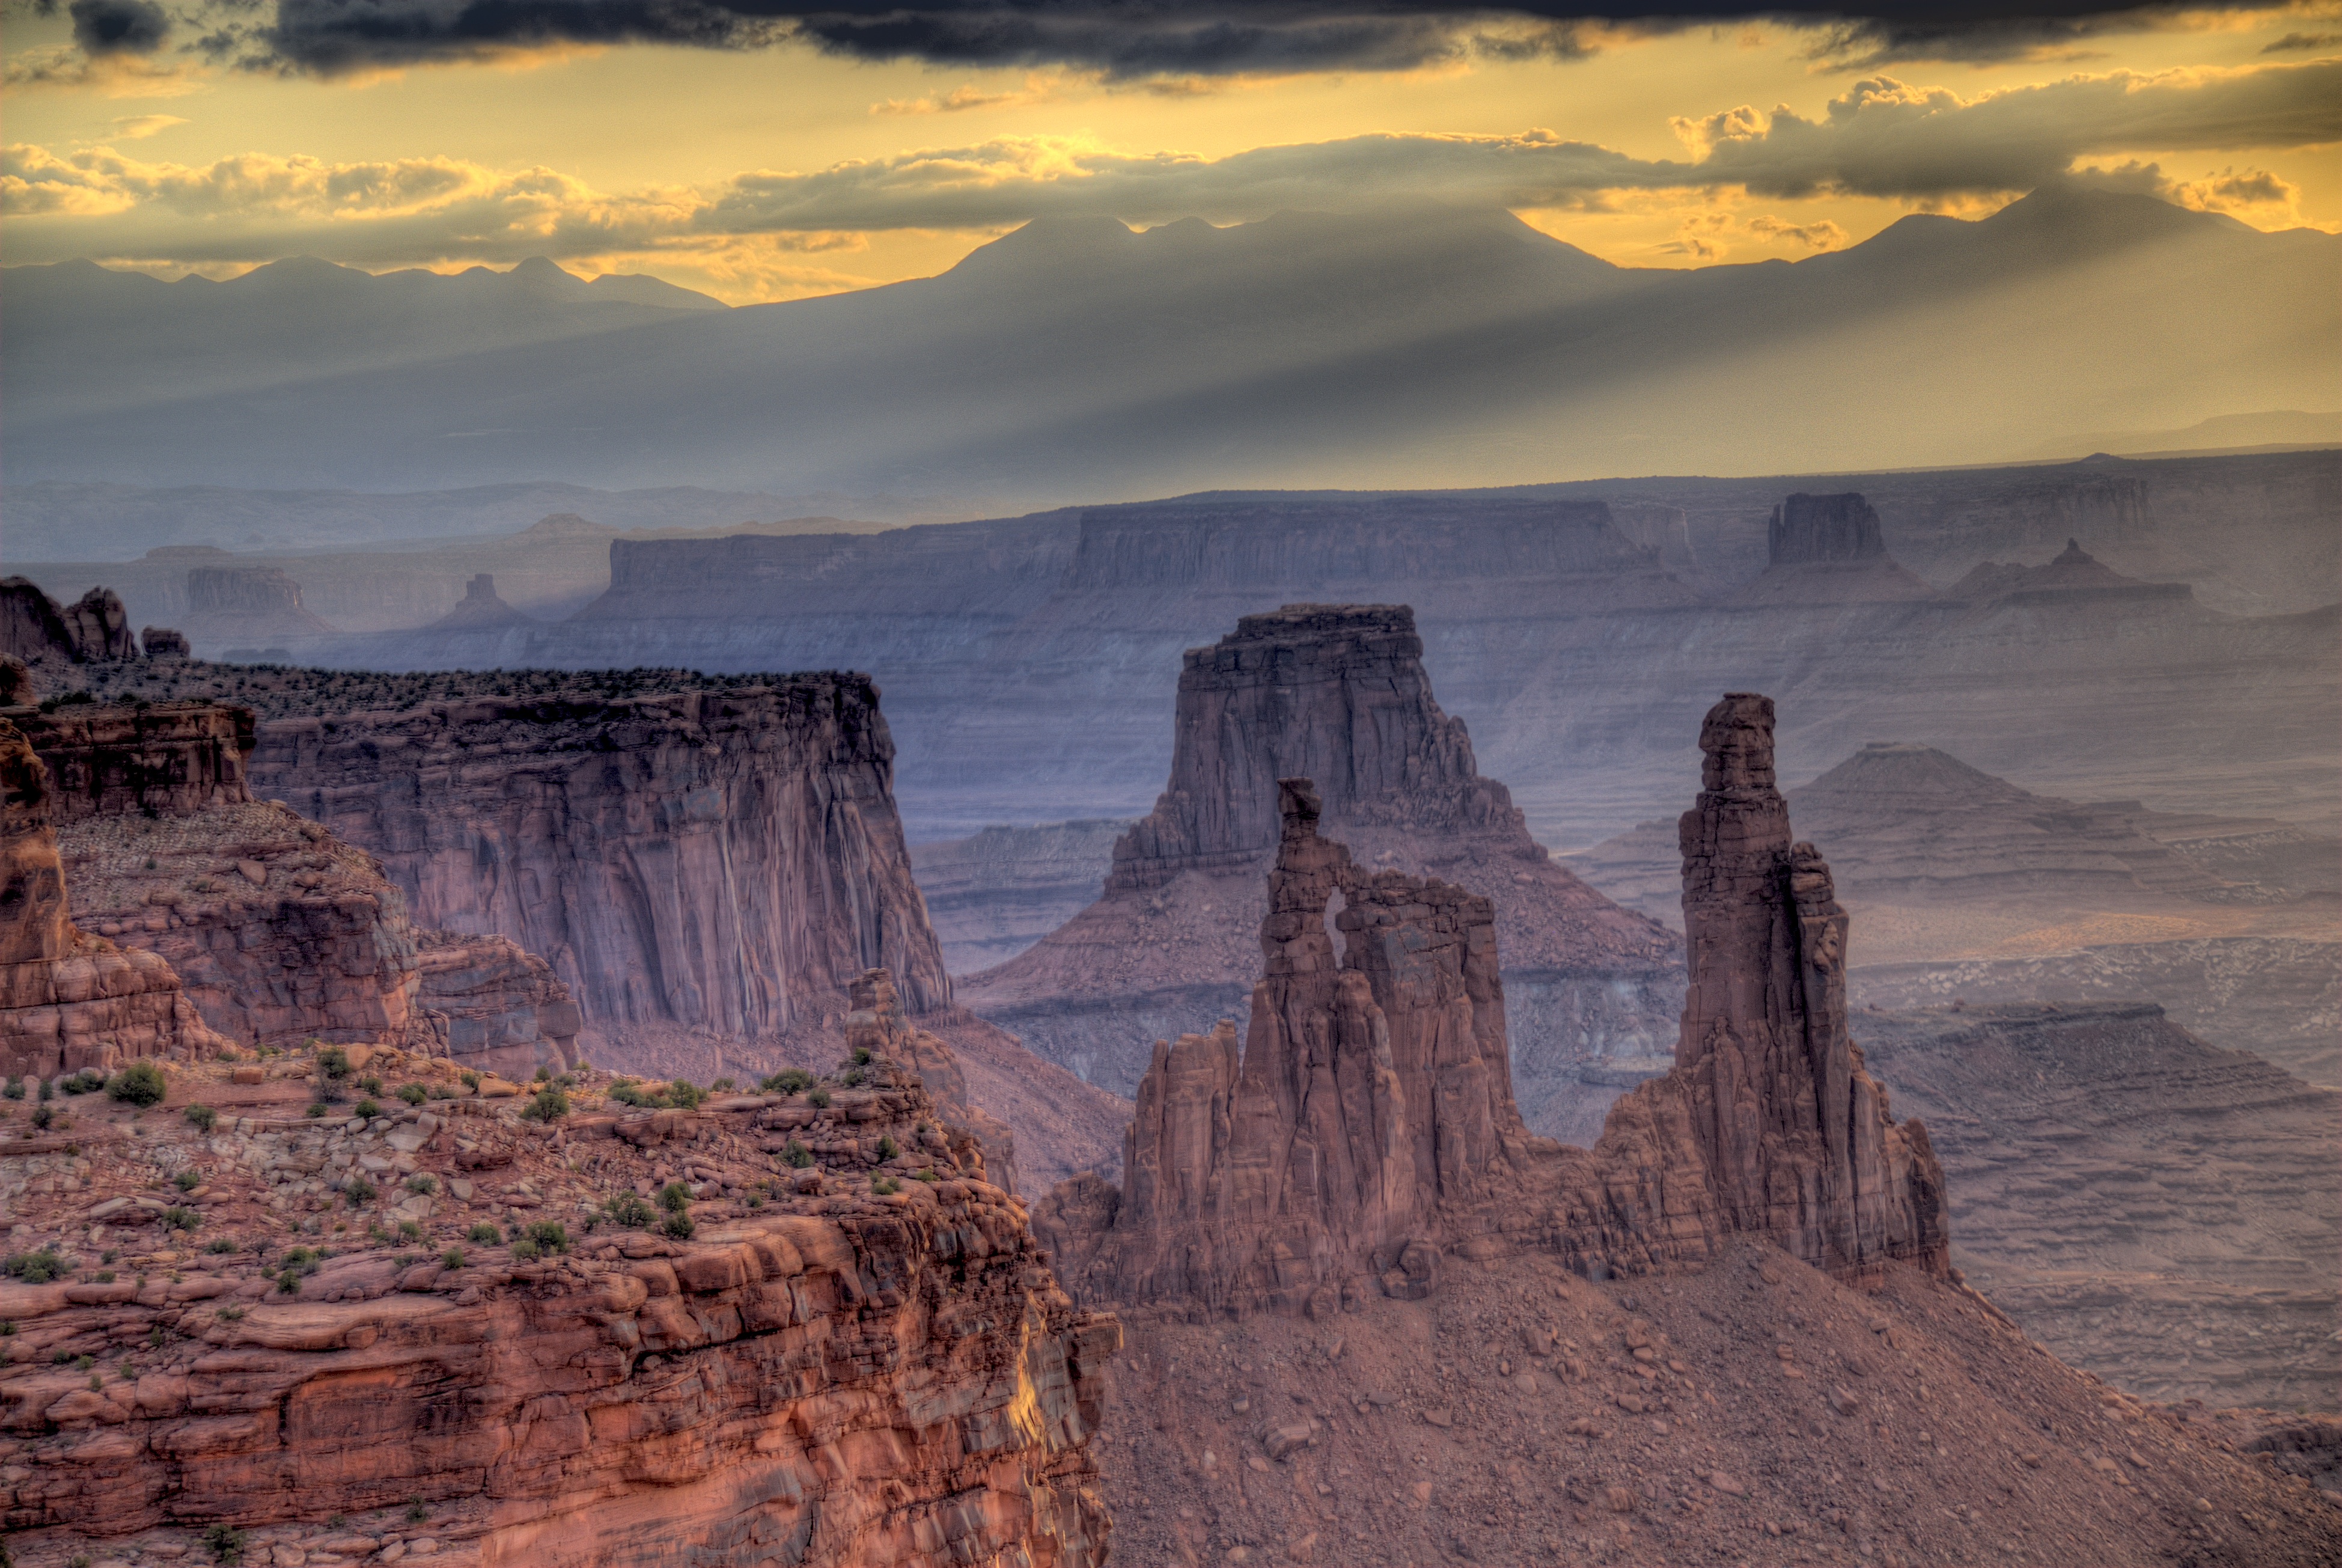
landscape, rock, wilderness, sunrise, sunset, dawn, valley, formation, cliff, arch, canyon, terrain, national park, material, hdr, geology, badlands, plateau, canyonlands, butte, landform, geographical feature